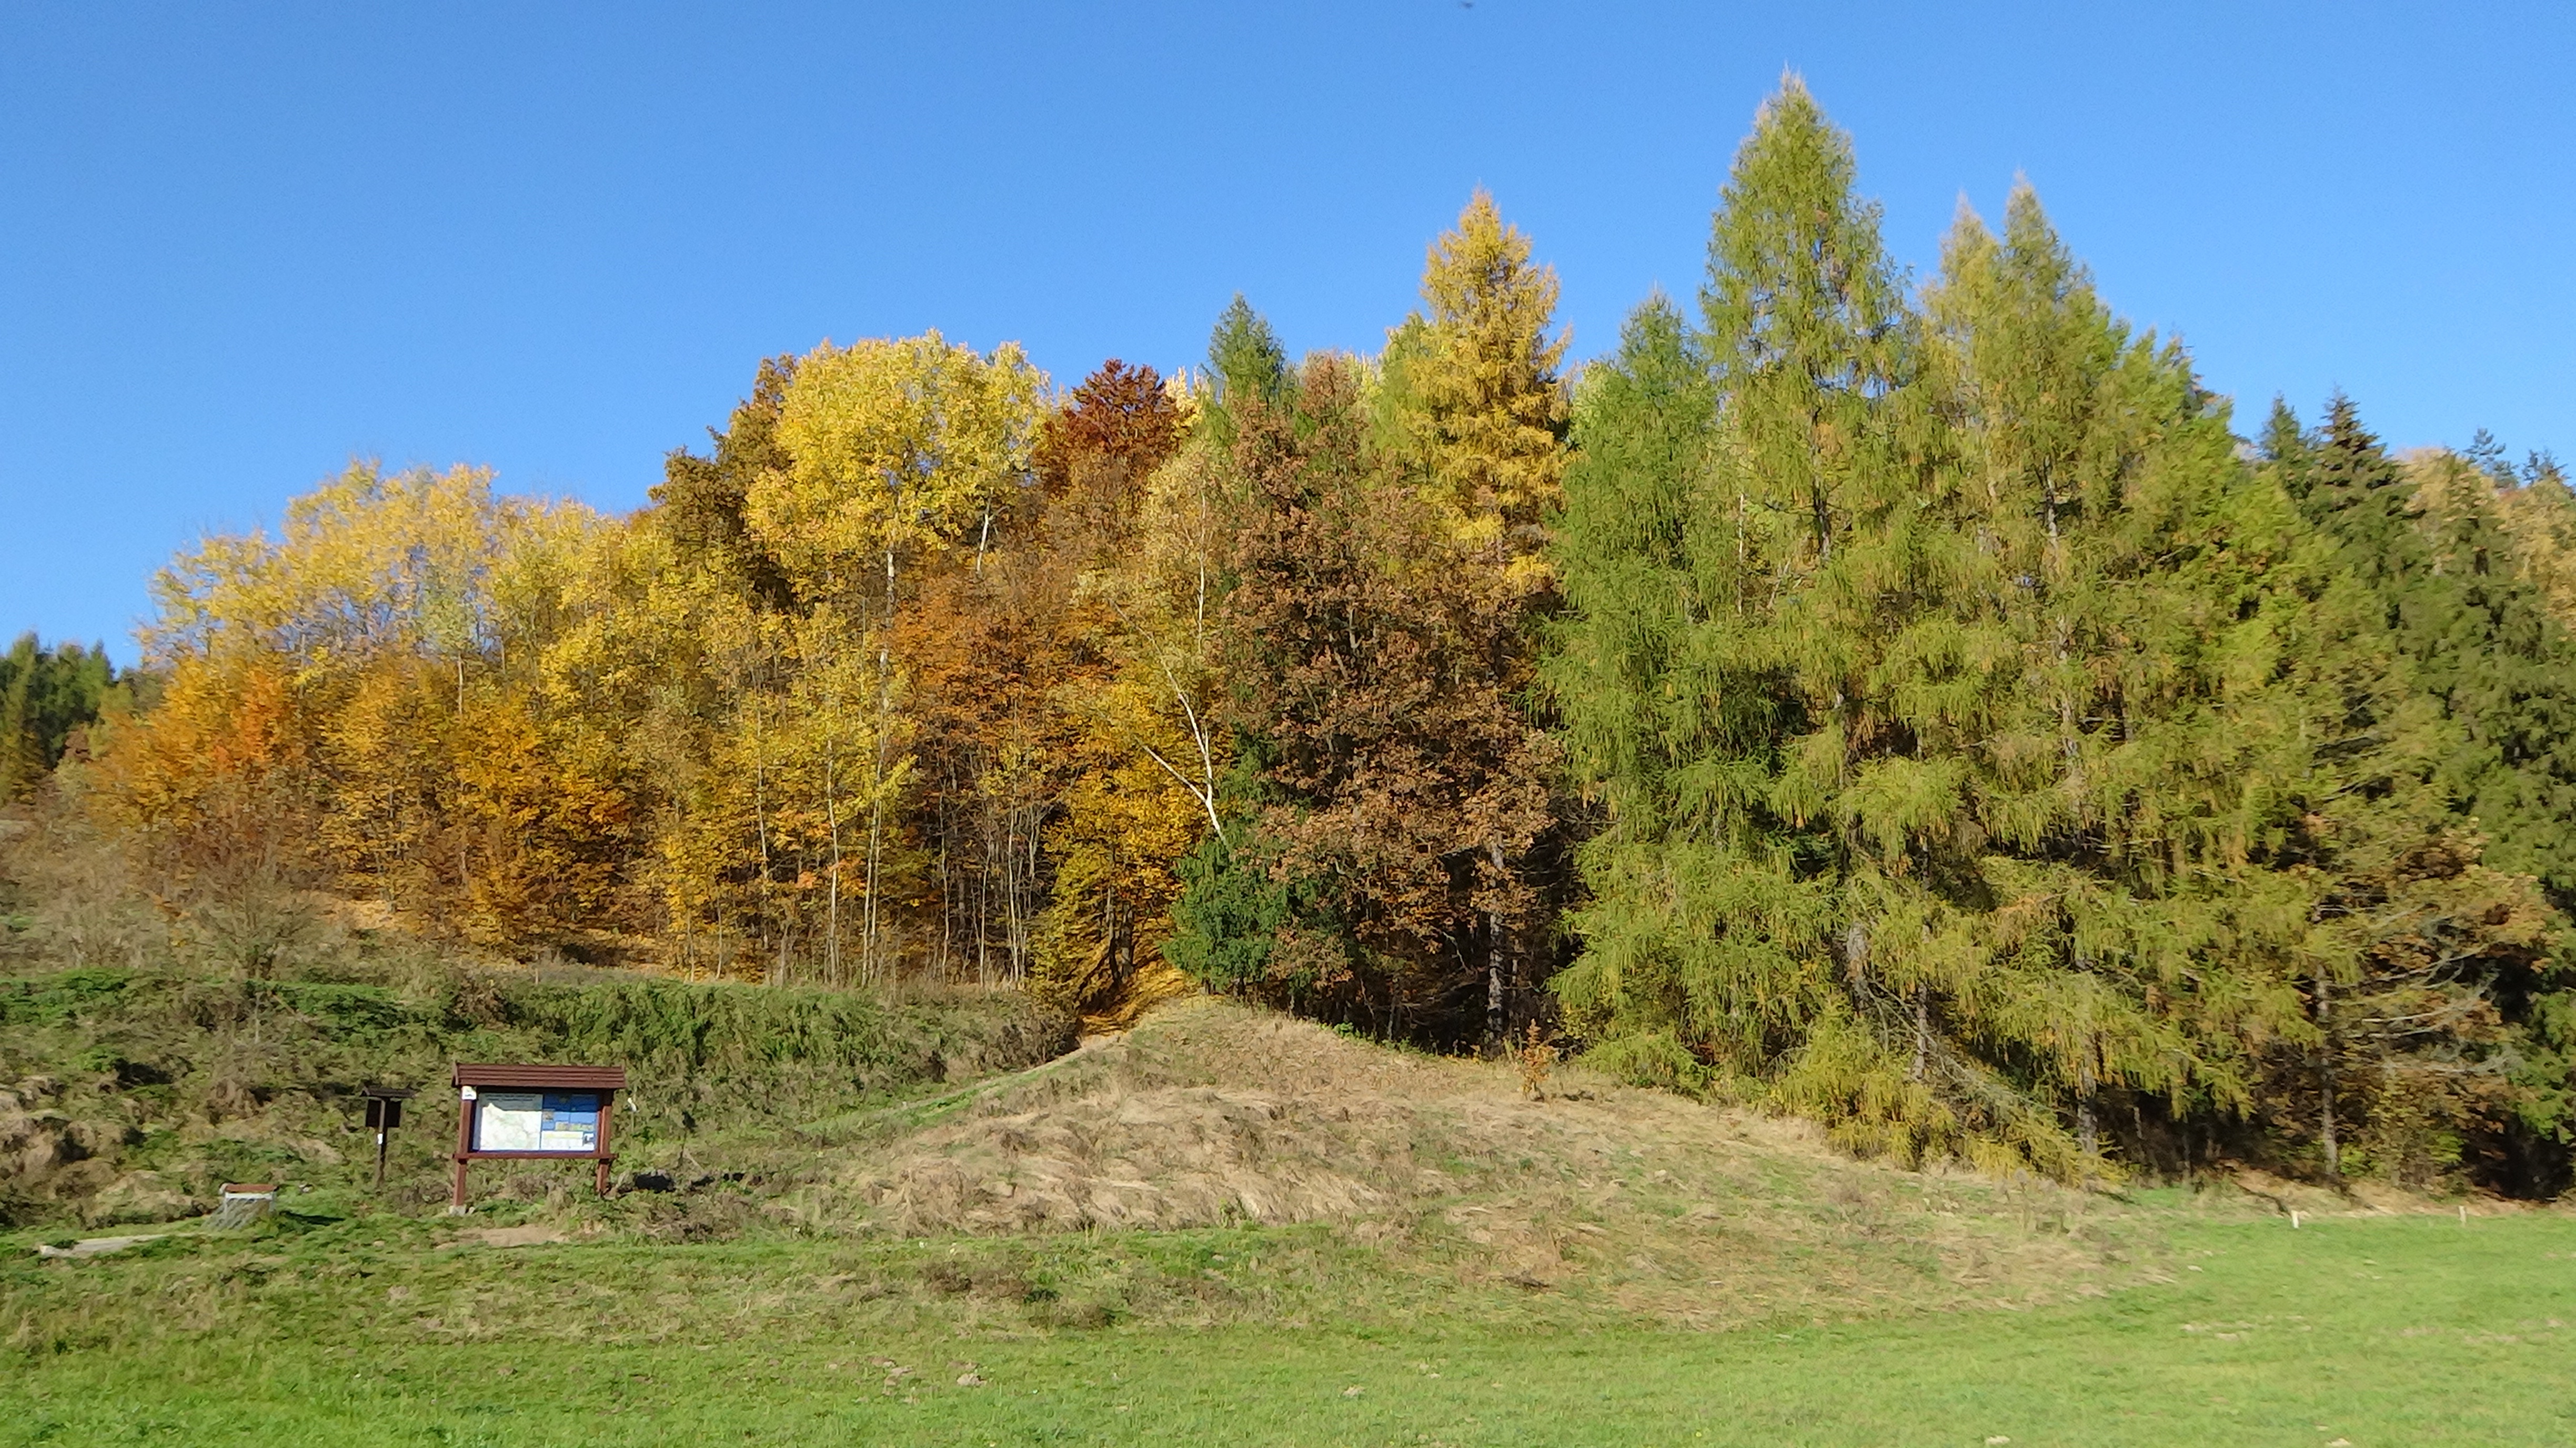
landscape, tree, forest, wilderness, mountain, plant, meadow, prairie, leaf, pasture, autumn, season, ridge, conifer, spruce, shrub, poland, woodland, habitat, the national park, larch, ecosystem, the founding fathers, biome, woody plant, temperate broadleaf and mixed forest, temperate coniferous forest, land plant